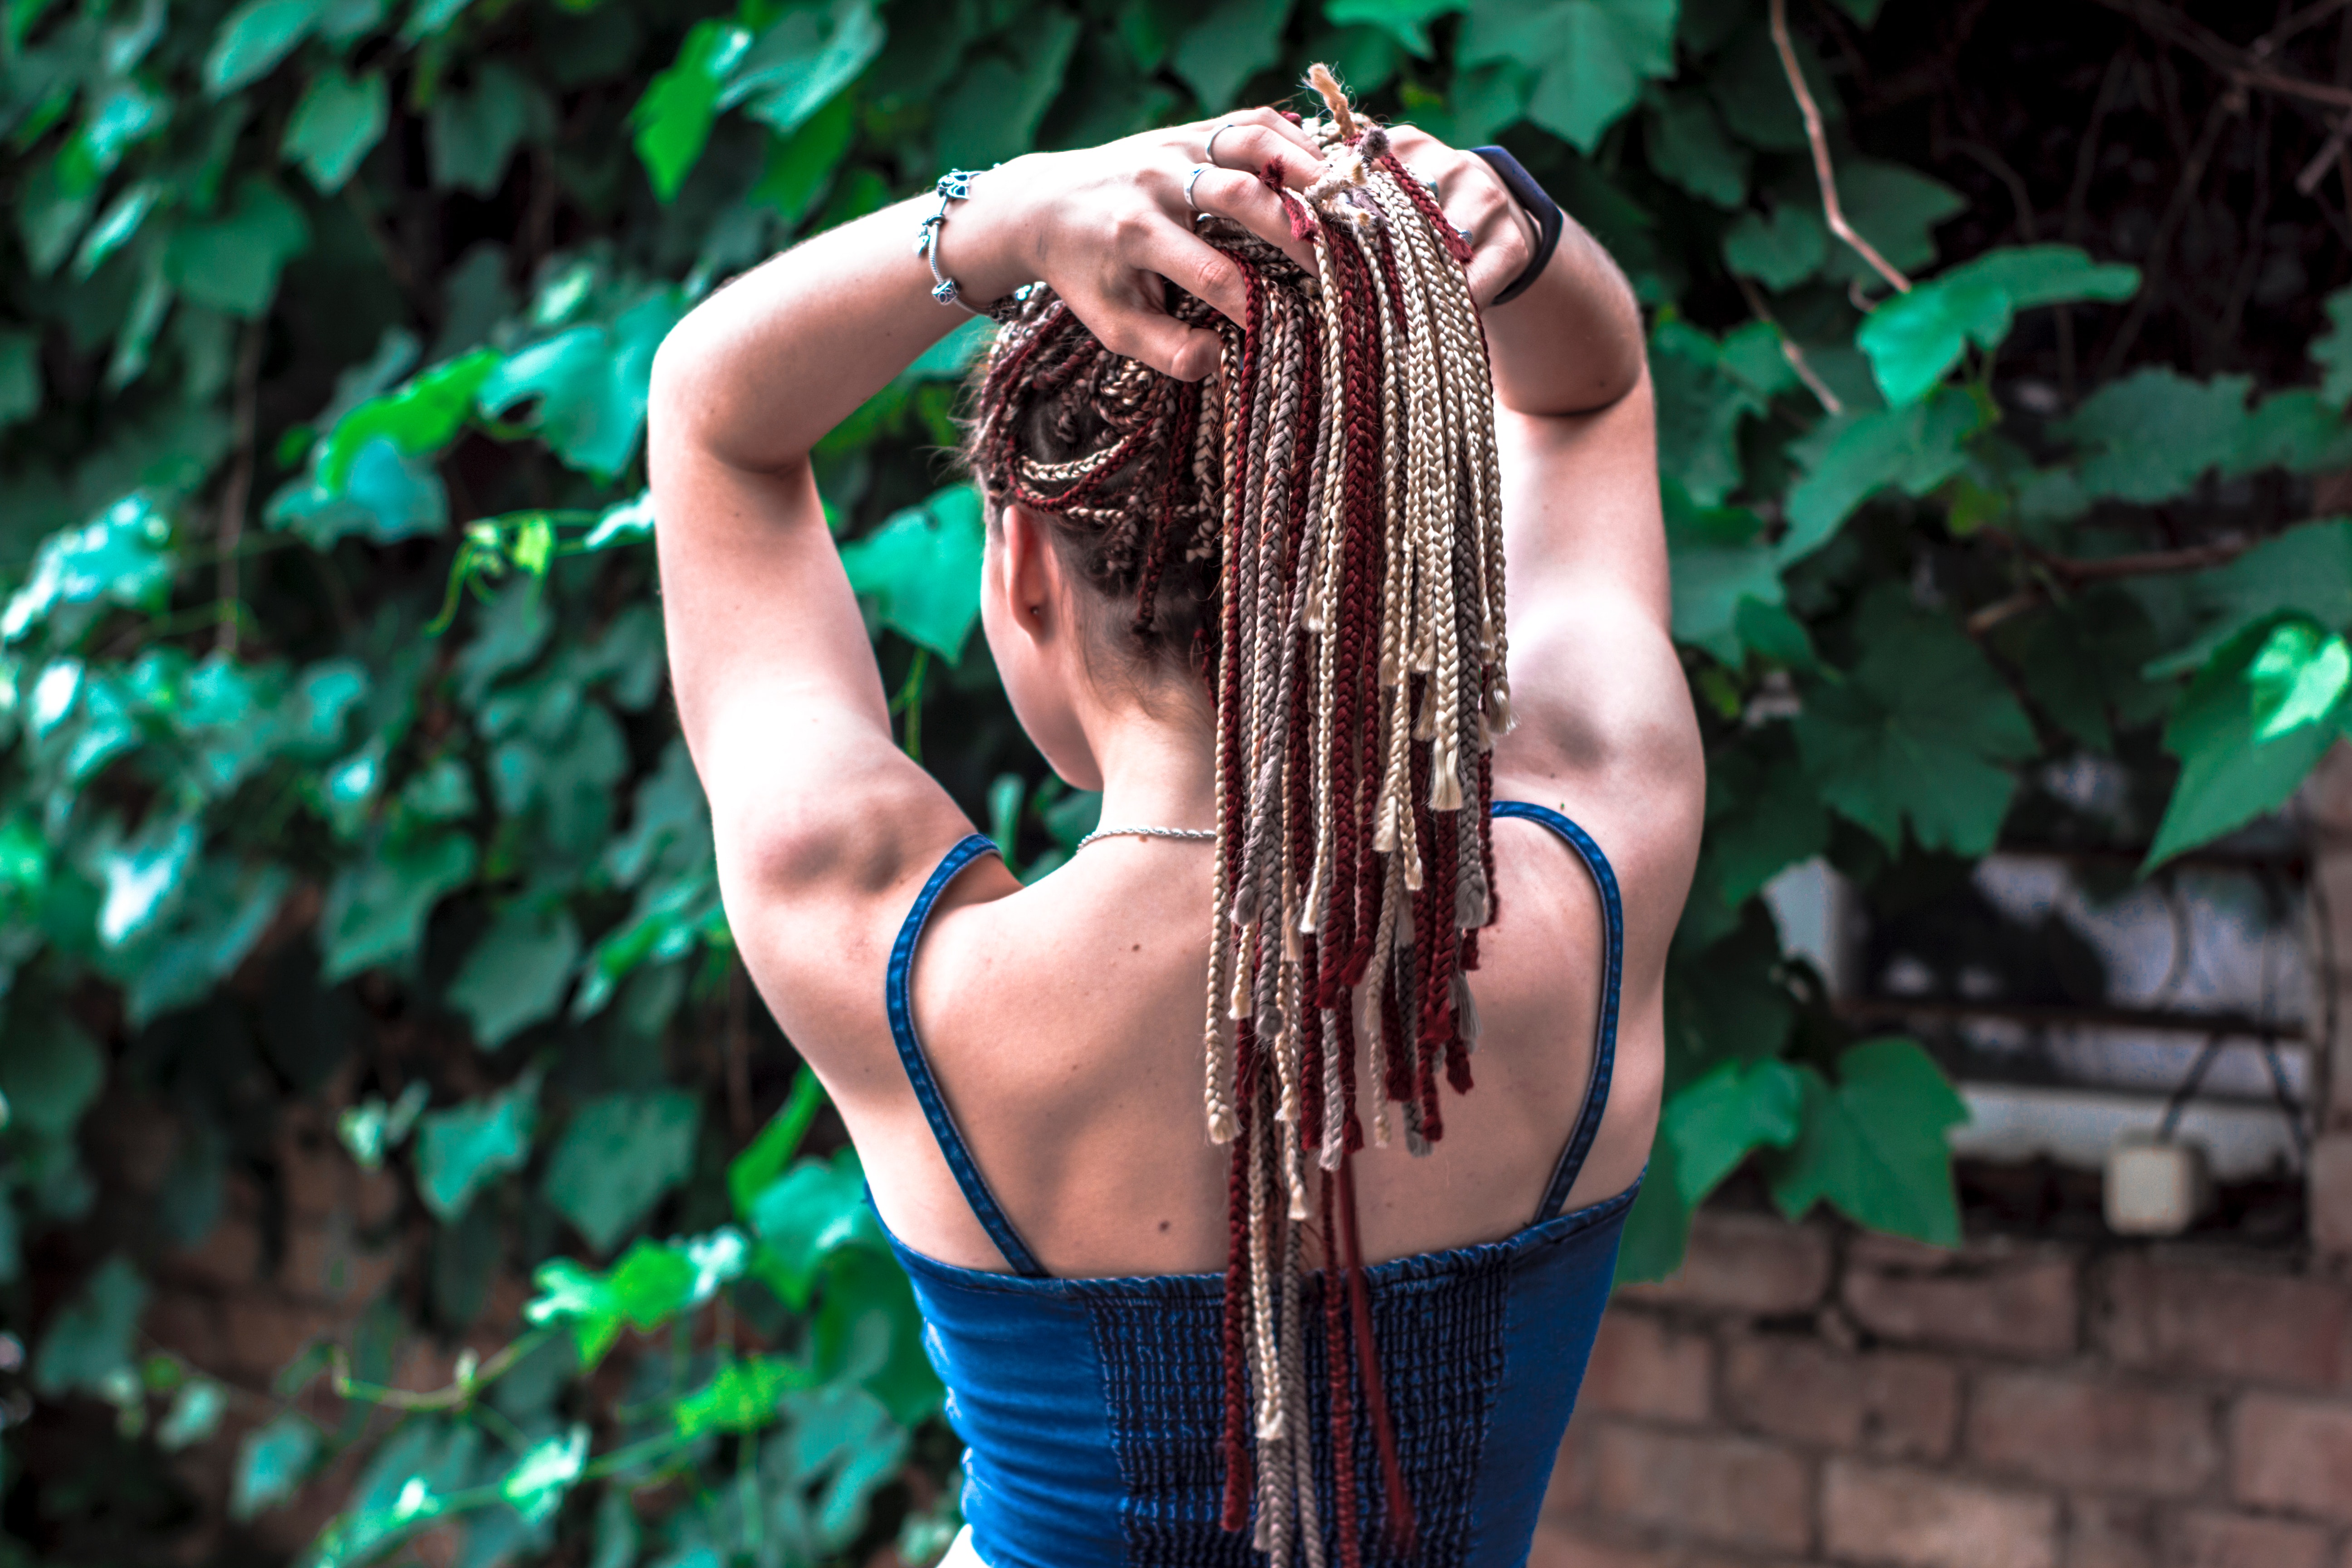
hair, green, shoulder, hairstyle, beauty, blond, skin, back, dreadlocks, arm, photo shoot, long hair, tree, model, black hair, tattoo, joint, photography, hand, dress, neck, muscle, forest, fashion accessory, brown hair, abdomen